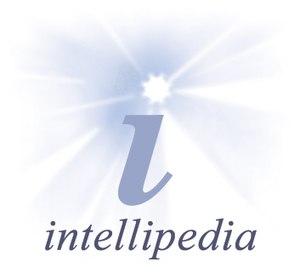
Intellipedia est un wiki des services de renseignements des États-Unis d'Amérique. Il fonctionne sur le Joint Worldwide Intelligence Communications System, le réseau confidentiel qui connecte les 17 institutions formant l’Intelligence Community.